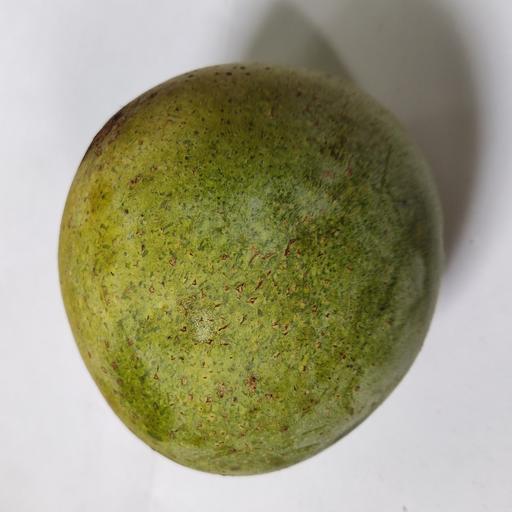
Crop type: Mango_Himsagar